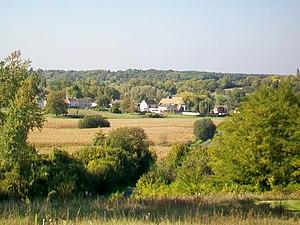
Vue sur Lassy depuis le sud.
Lassy est une commune française située dans le département du Val-d'Oise en région Île-de-France.